Dynamic insulation

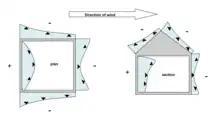
Fig 7 Wind Pressure Distribution around a Building (Liddament, 1986)

Liddament, and CIBSE, provide approximate wind pressure coefficient data for low rise buildings (up to 3 storeys). For a square plan building on an exposed site with the wind blowing directly on to the face of the building the wind pressure coefficients are as shown in Fig 8. For a wind speed of 5.7 m/s at ridge height (taken as 8m) there is zero pressure difference across the side walls when the building is depressurised to -10 Pa. The insulation in the windward and leeward walls is behaving dynamically in the contra-flux mode with U-values of 0.0008 W/(mK) and 0.1 W/(mK) respectively. Since the building has a square footprint the average U-value for the walls is 0.1252 W/mK. For other wind speeds and directions, the U-values will be different.